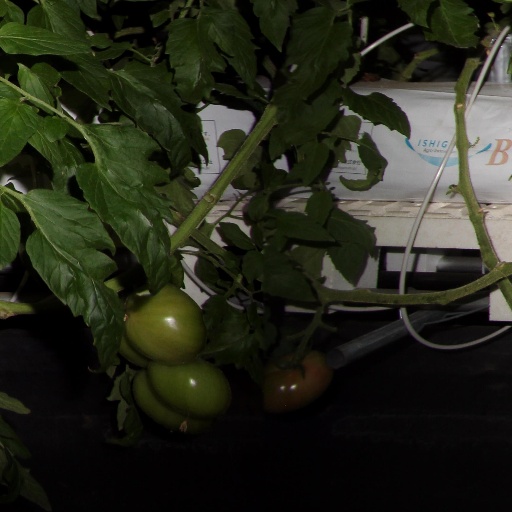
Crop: tomato